Nyein Chan Kyaw

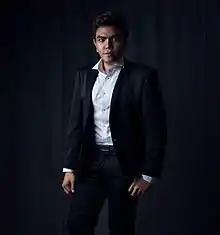

Nyein Chan Kyaw (born 25 July 1982) is a Burmese actor and writer. He has starred in several Burmese films and direct-to-videos, and best known for his role in the 2016 Burmese drama film "The Gemini".